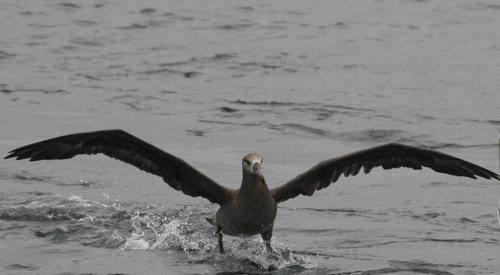
this is a grey bird with dark colored wings and a white face.
a large bird with an expansive wing span but with a small head and beak compared to its wing size, that is predominantly brown in color.
a larger bird of gray and white with a wide wingspan.
large bird with a large wind span, gray and white colors on the body.
this large all brown bird has very long pointed wings, a large pink tinted bill and a white forehead.
this bird has a grey throat, breast and belly, and black wings.
this grey bird has a large wingspan with a white ring of feathers around its bill.
this bird is all black and has a long, pointy beak.
this bird has a black bill, brown crown, and black belly
this bird has a black bill, brown crown and black belly
Species: Black Footed Albatross